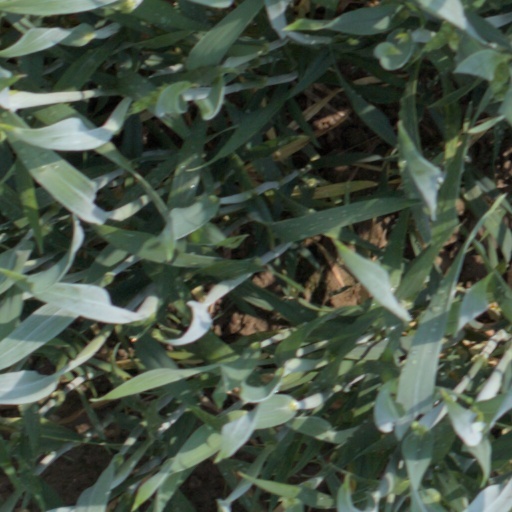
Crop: wheat